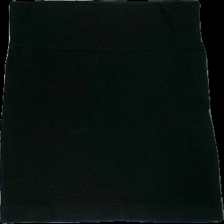
View: front
Type: Skirt
Category: Ladies
Brand: Only
Colors: Black
Material: 100% cotton
Cut: Regular
Size: M
Season: Summer
Stains: Minor
Price range: <50
Recommended usage: Export